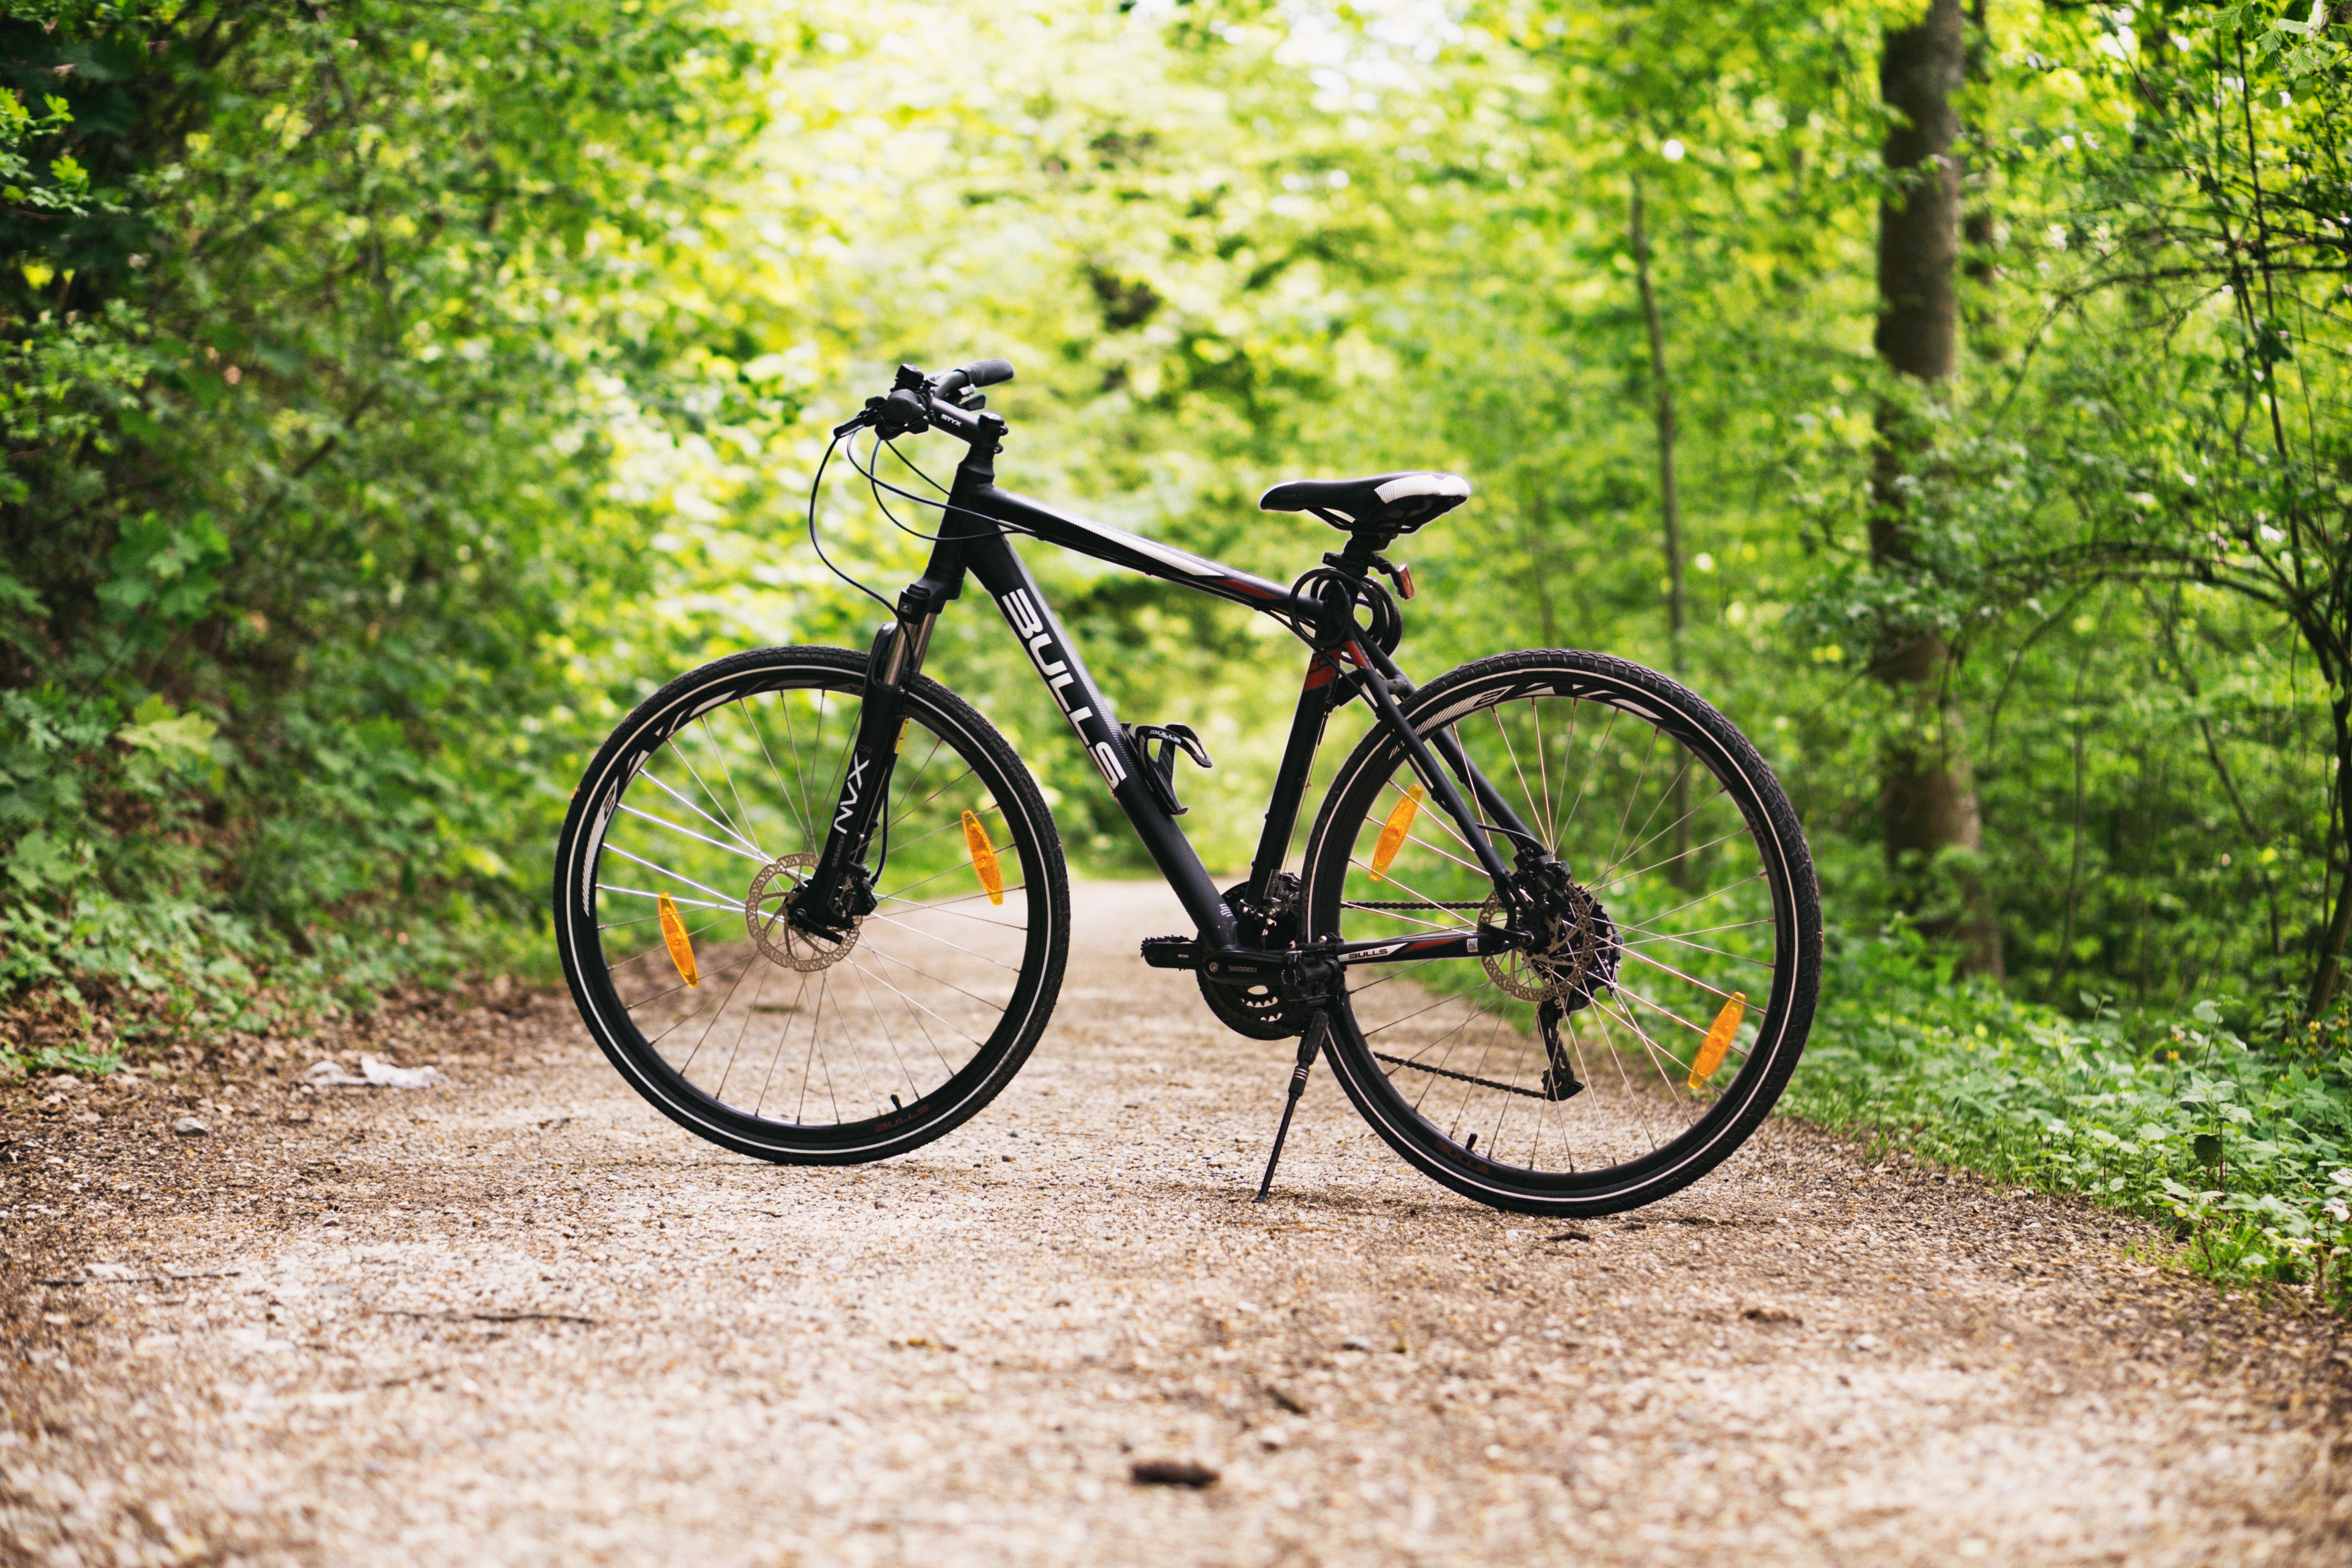
forest, path, trail, wheel, bicycle, bike, vehicle, soil, sports equipment, mountain bike, trees, cycling, mountain biking, road cycling, land vehicle, cycle sport, cyclo cross bicycle, cyclo cross, bicycle racing, road bicycle, racing bicycle, hybrid bicycle